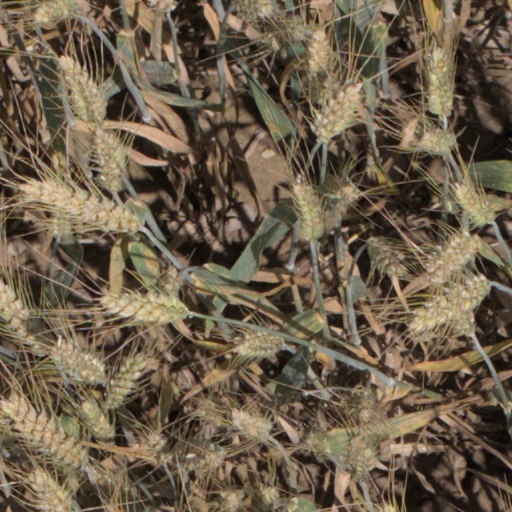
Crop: wheat